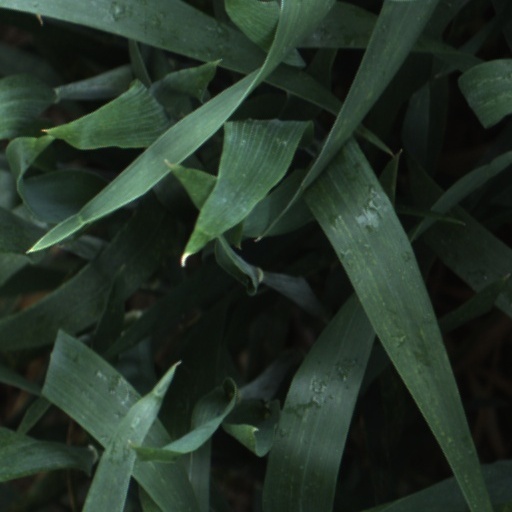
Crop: wheat